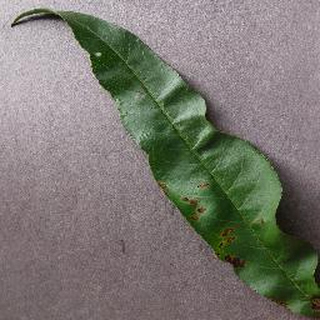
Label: peach_bacterial_spot